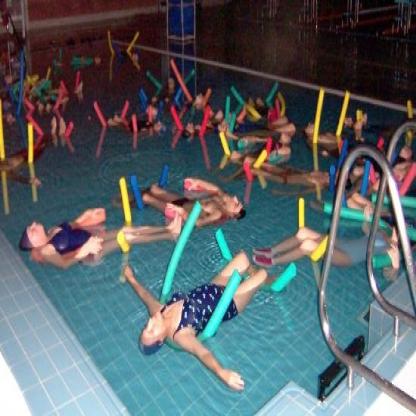
Scene: Indoor